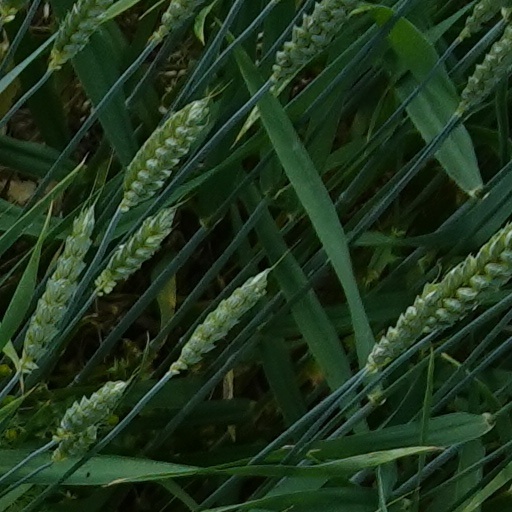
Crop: wheat